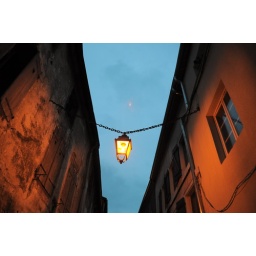
street lights near the castle